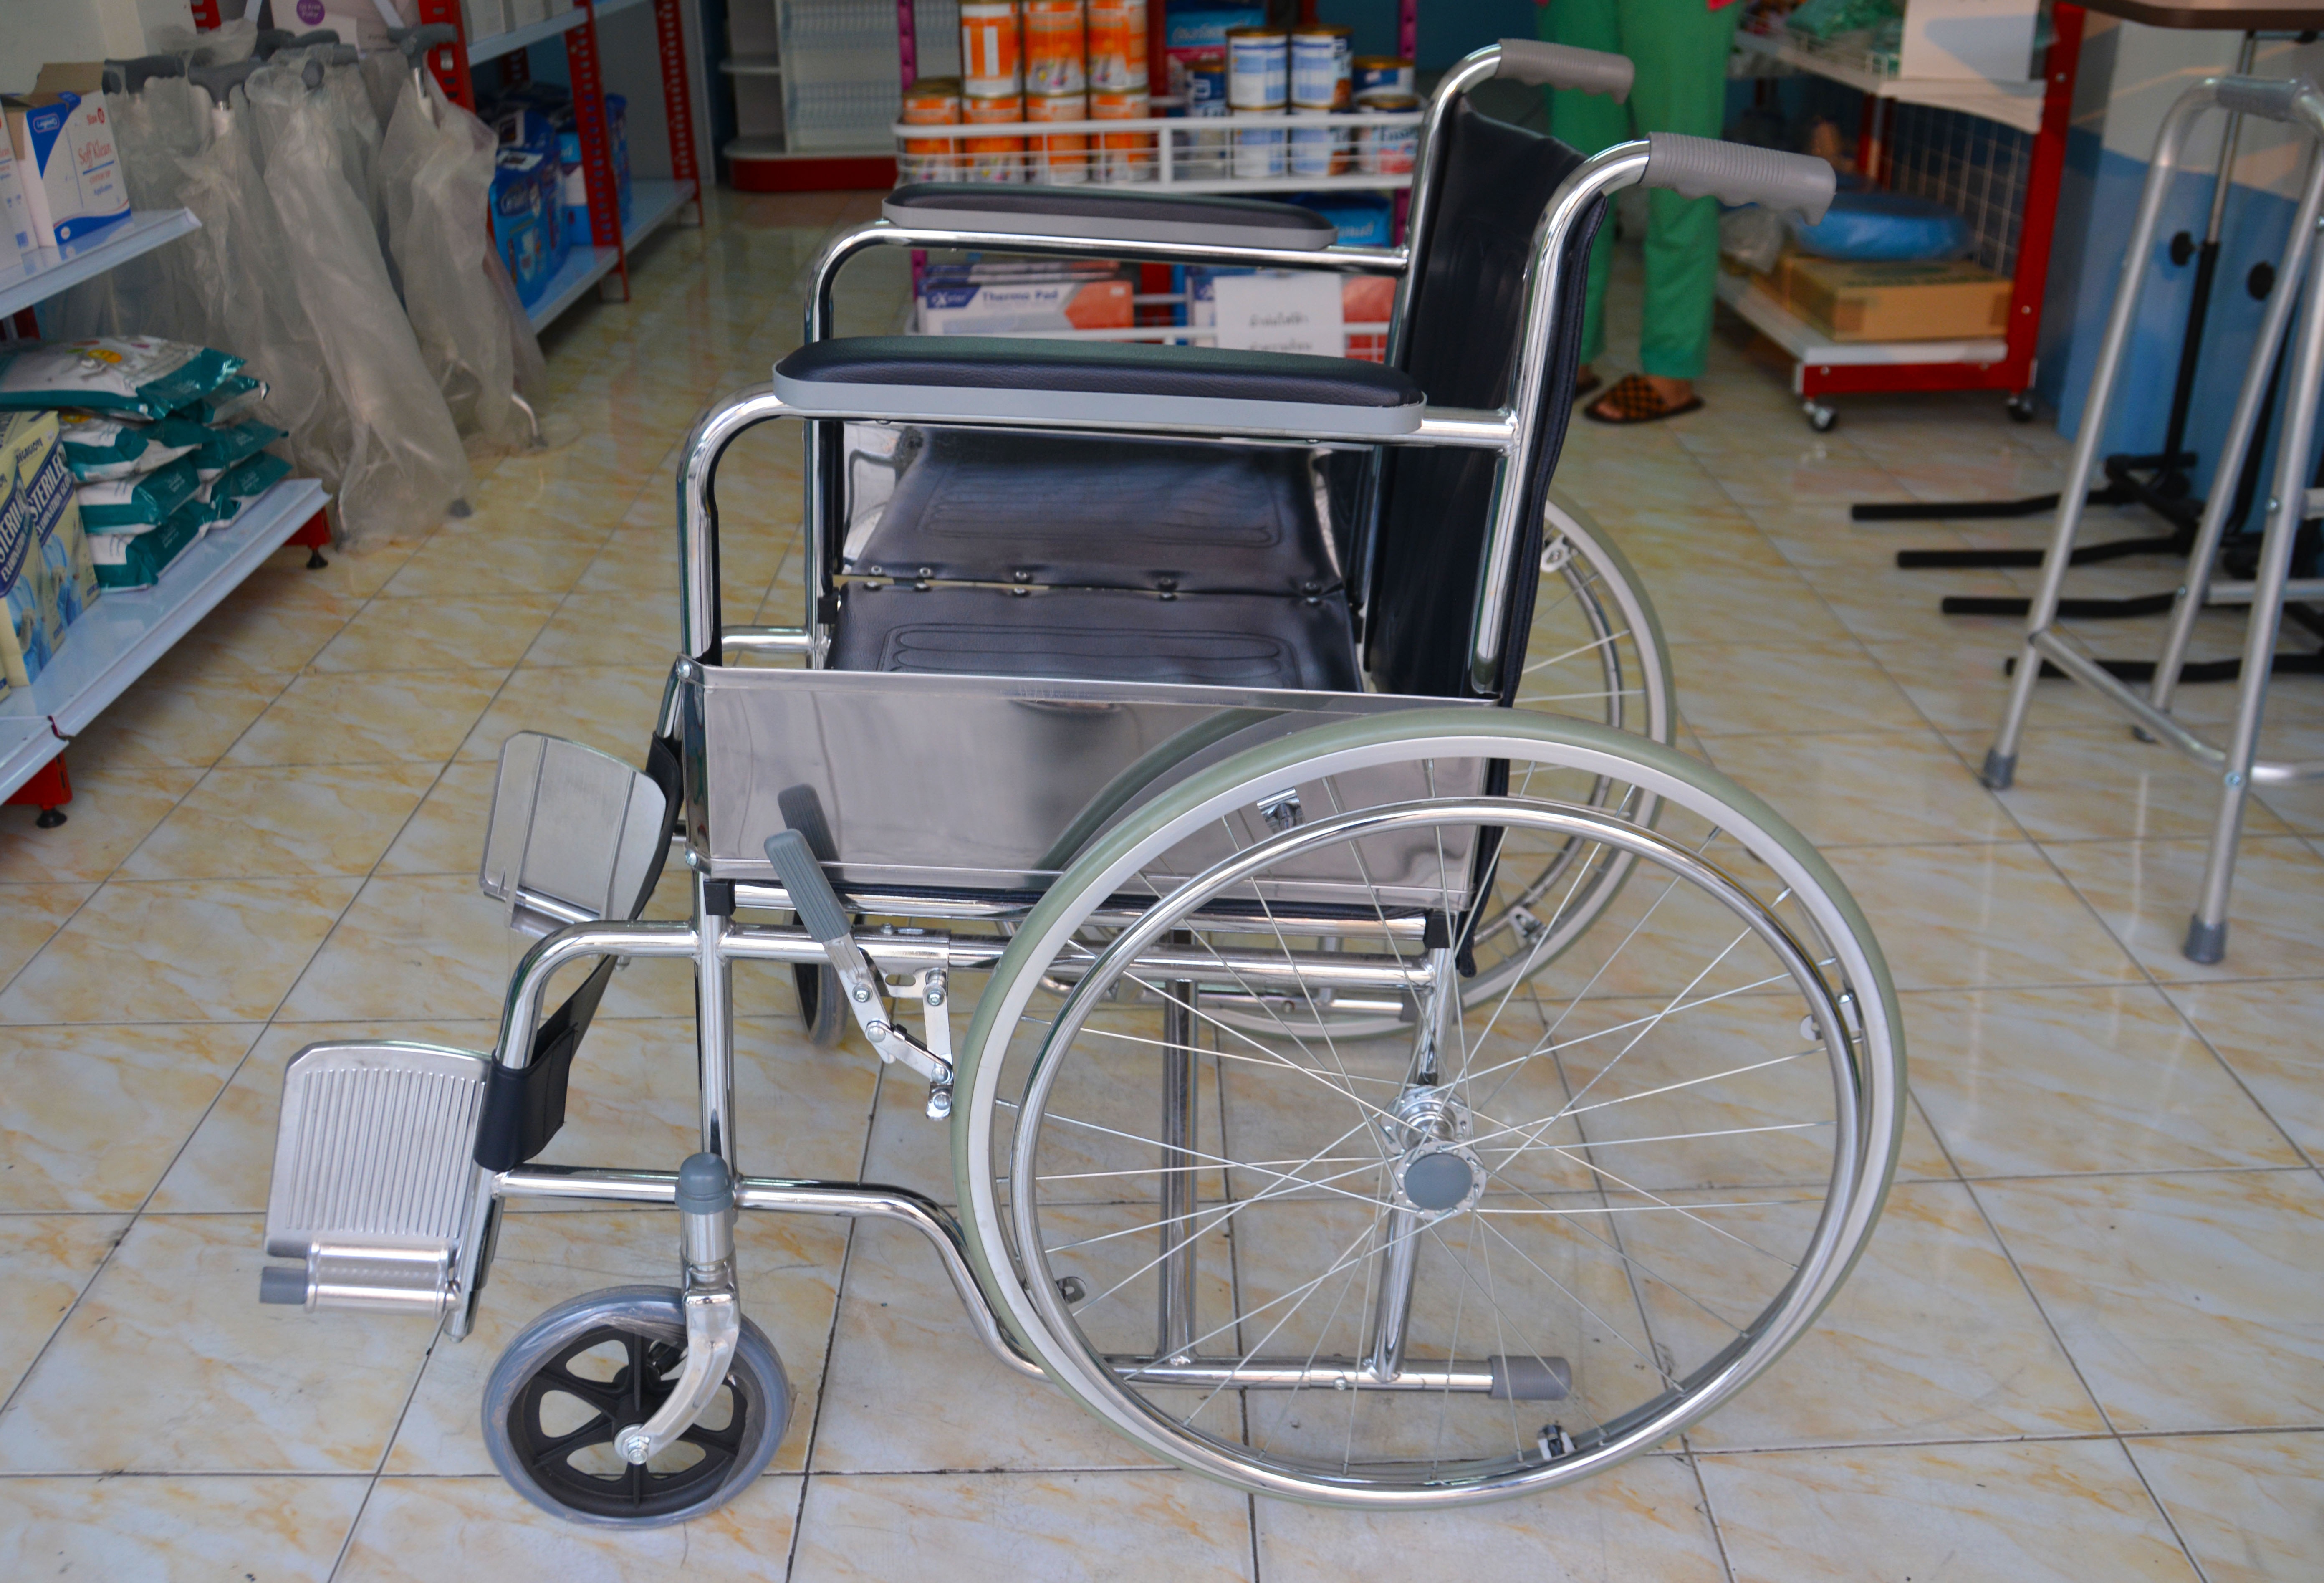
mobile, wheel, cart, chair, seat, bicycle, vehicle, equipment, sitting, care, health, product, wheelchair, rehabilitation, hospital, carriage, accident, handicap, handicapped, rickshaw, mobility, support, medical, illness, nobody, recovery, disabled, disability, healthcare, assistance, land vehicle, accessibility, impairment, invalid